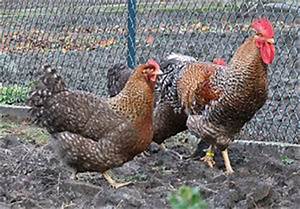
Label: chicken